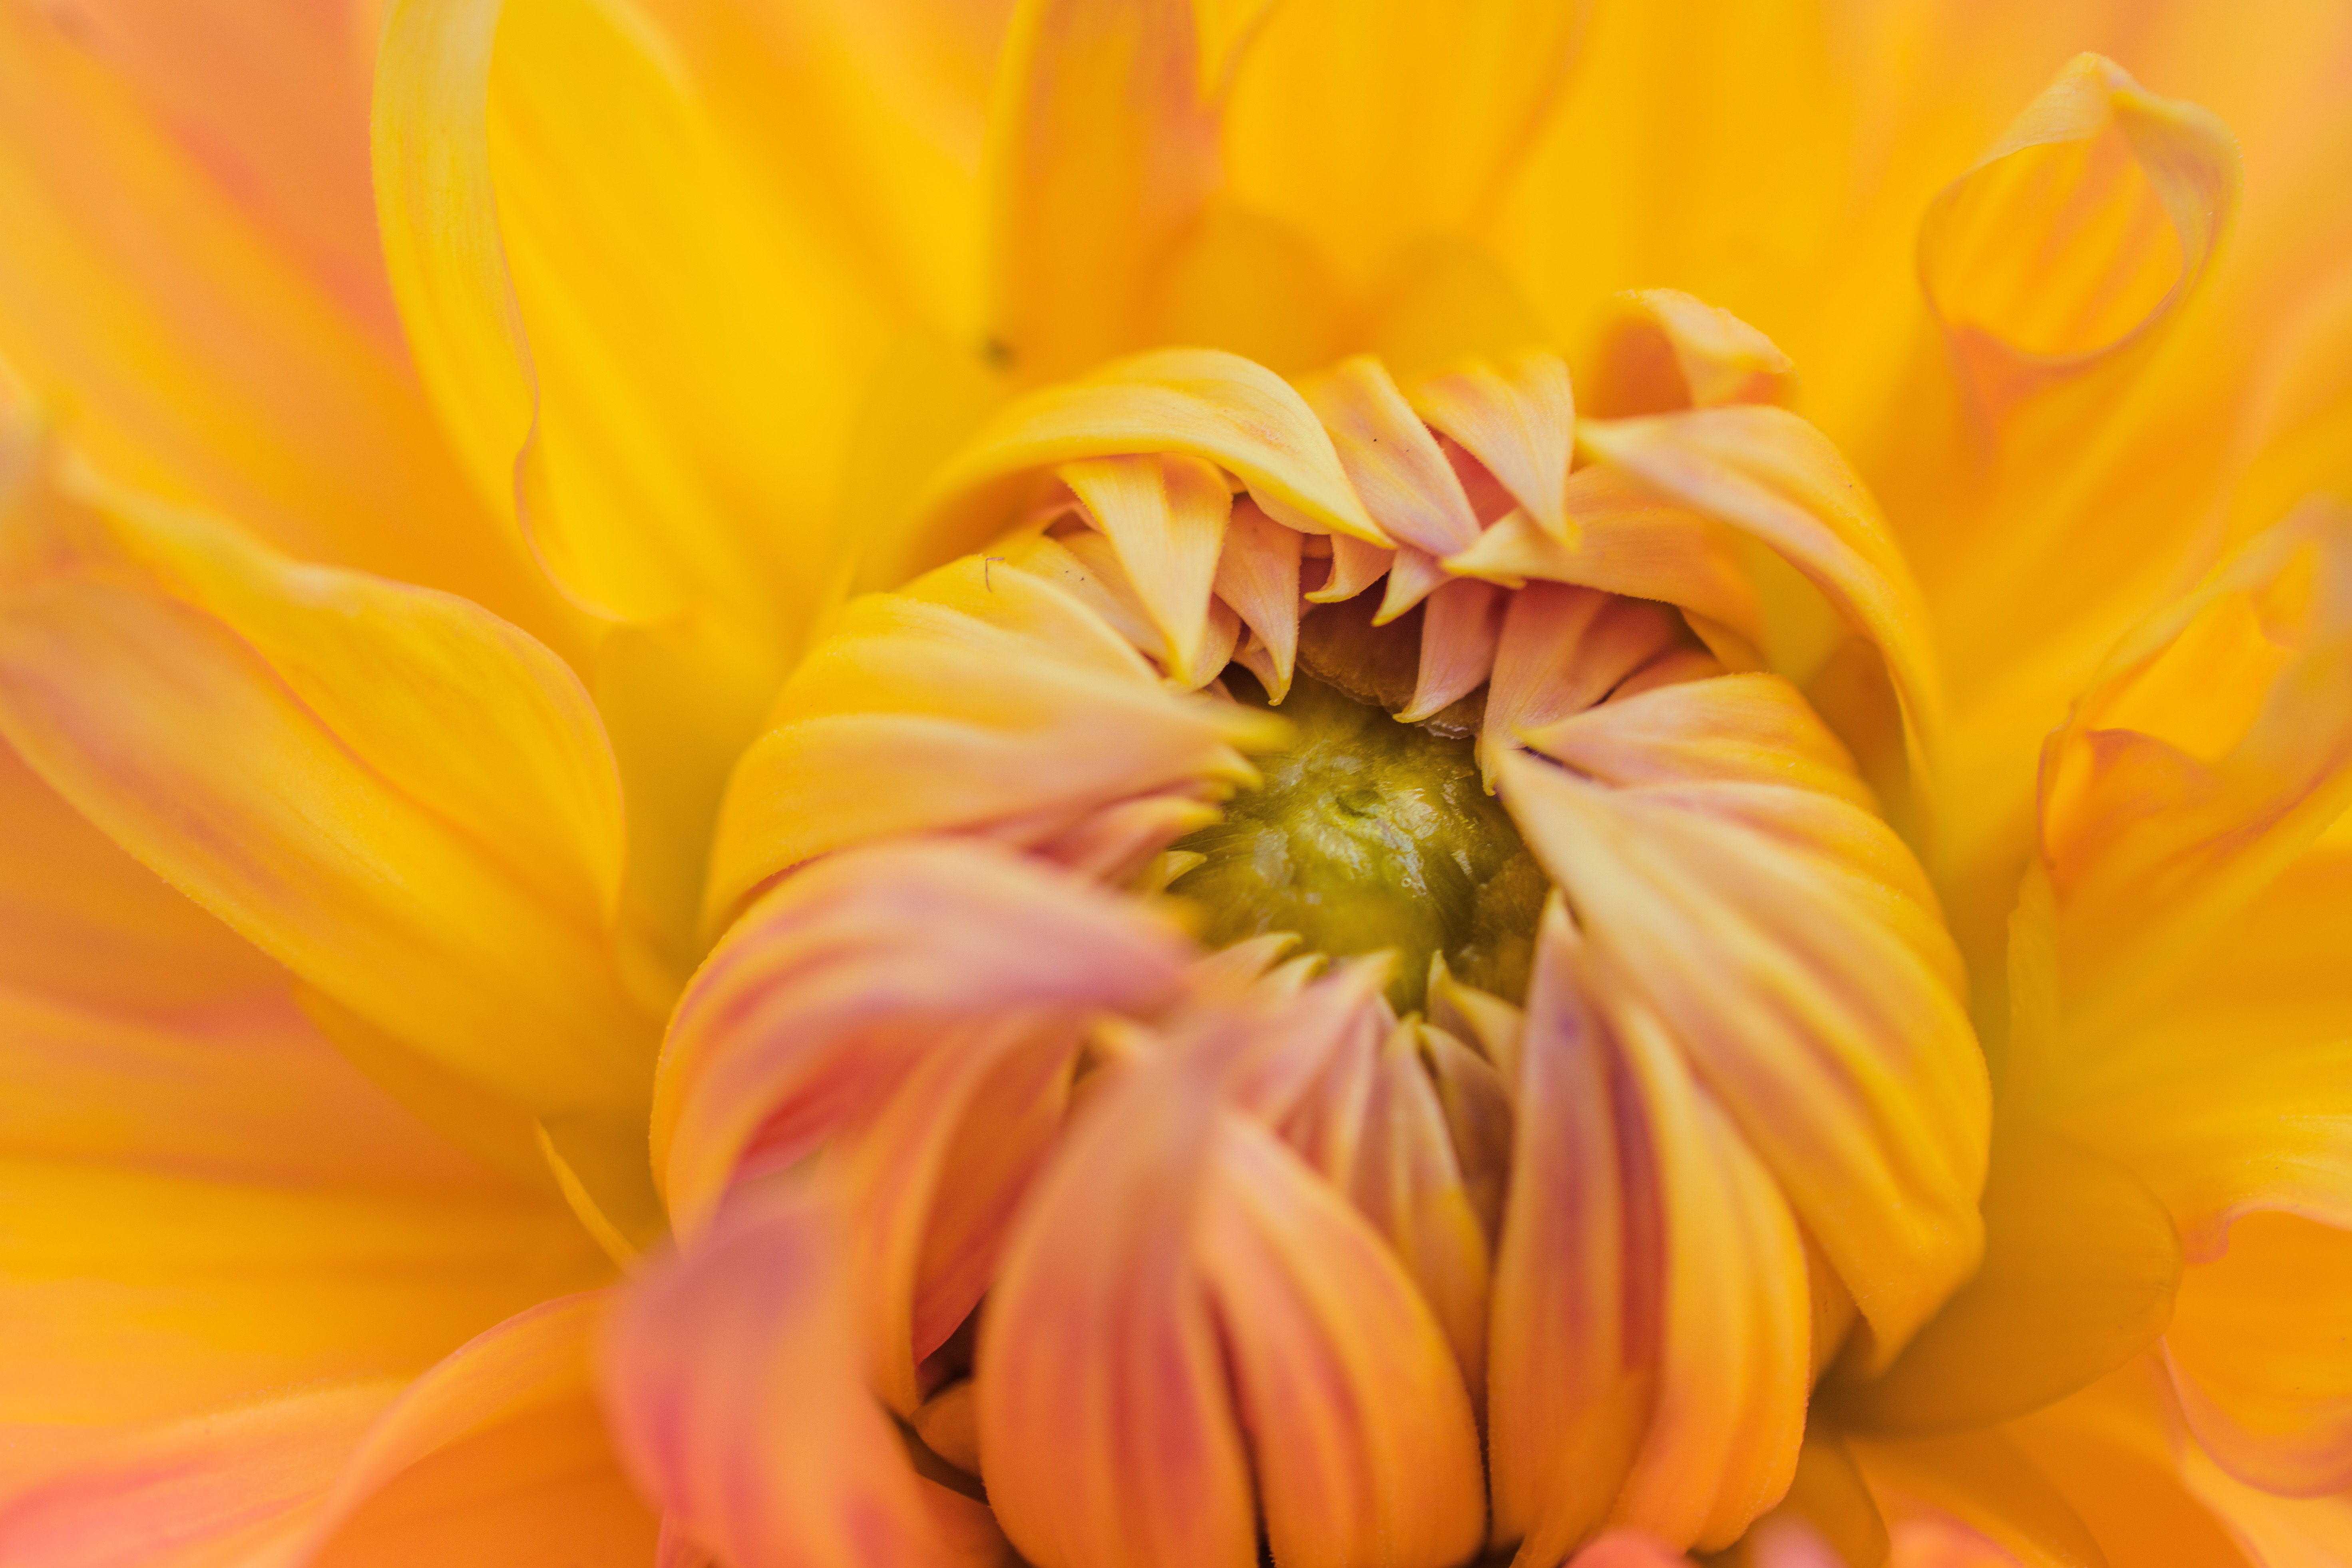
flower, petal, orange, yellow, macro photography, close up, plant, pink, flowering plant, peach, gazania, botany, barberton daisy, photography, english marigold, gerbera, annual plant, daisy family, pollen, wildflower, dahlia, perennial plant